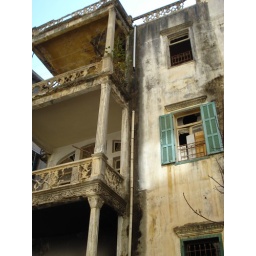
This building was hidden down a small side street near City Cafe.